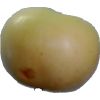
Label: Apple 6